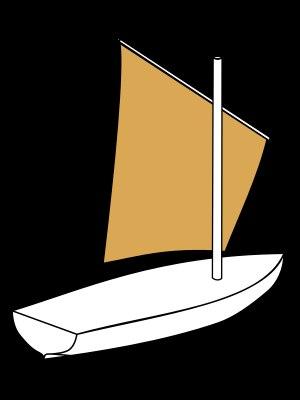
Une voile au tiers, ou bourcet, est une voile aurique en forme de quadrilatère dont le bord supérieur, ou têtière, est transfilé sur une vergue dont le point de drisse est situé environ au tiers avant de sa longueur.
Une voile aurique est une voile de forme quadrangulaire non symétrique qui présente toujours le même bord d'attaque au vent, dans l'axe du navire, contrairement aux voiles carrées. Elle est établie enverguée sur une vergue, pic ou corne, plus ou moins apiquée, dont le point le plus bas est situé vers l'avant, ou bien déployée par une livarde.